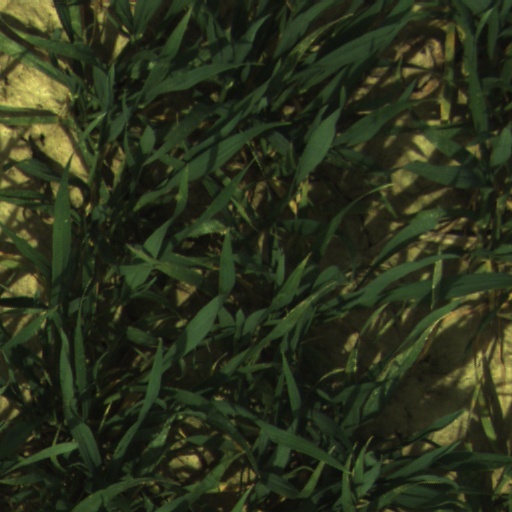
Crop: wheat